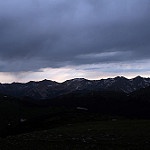
Scene: Outdoor